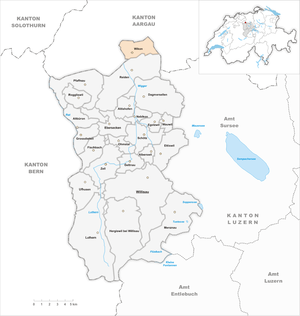
Wikon est une commune suisse du canton de Lucerne, située dans l'arrondissement électoral de Willisau.